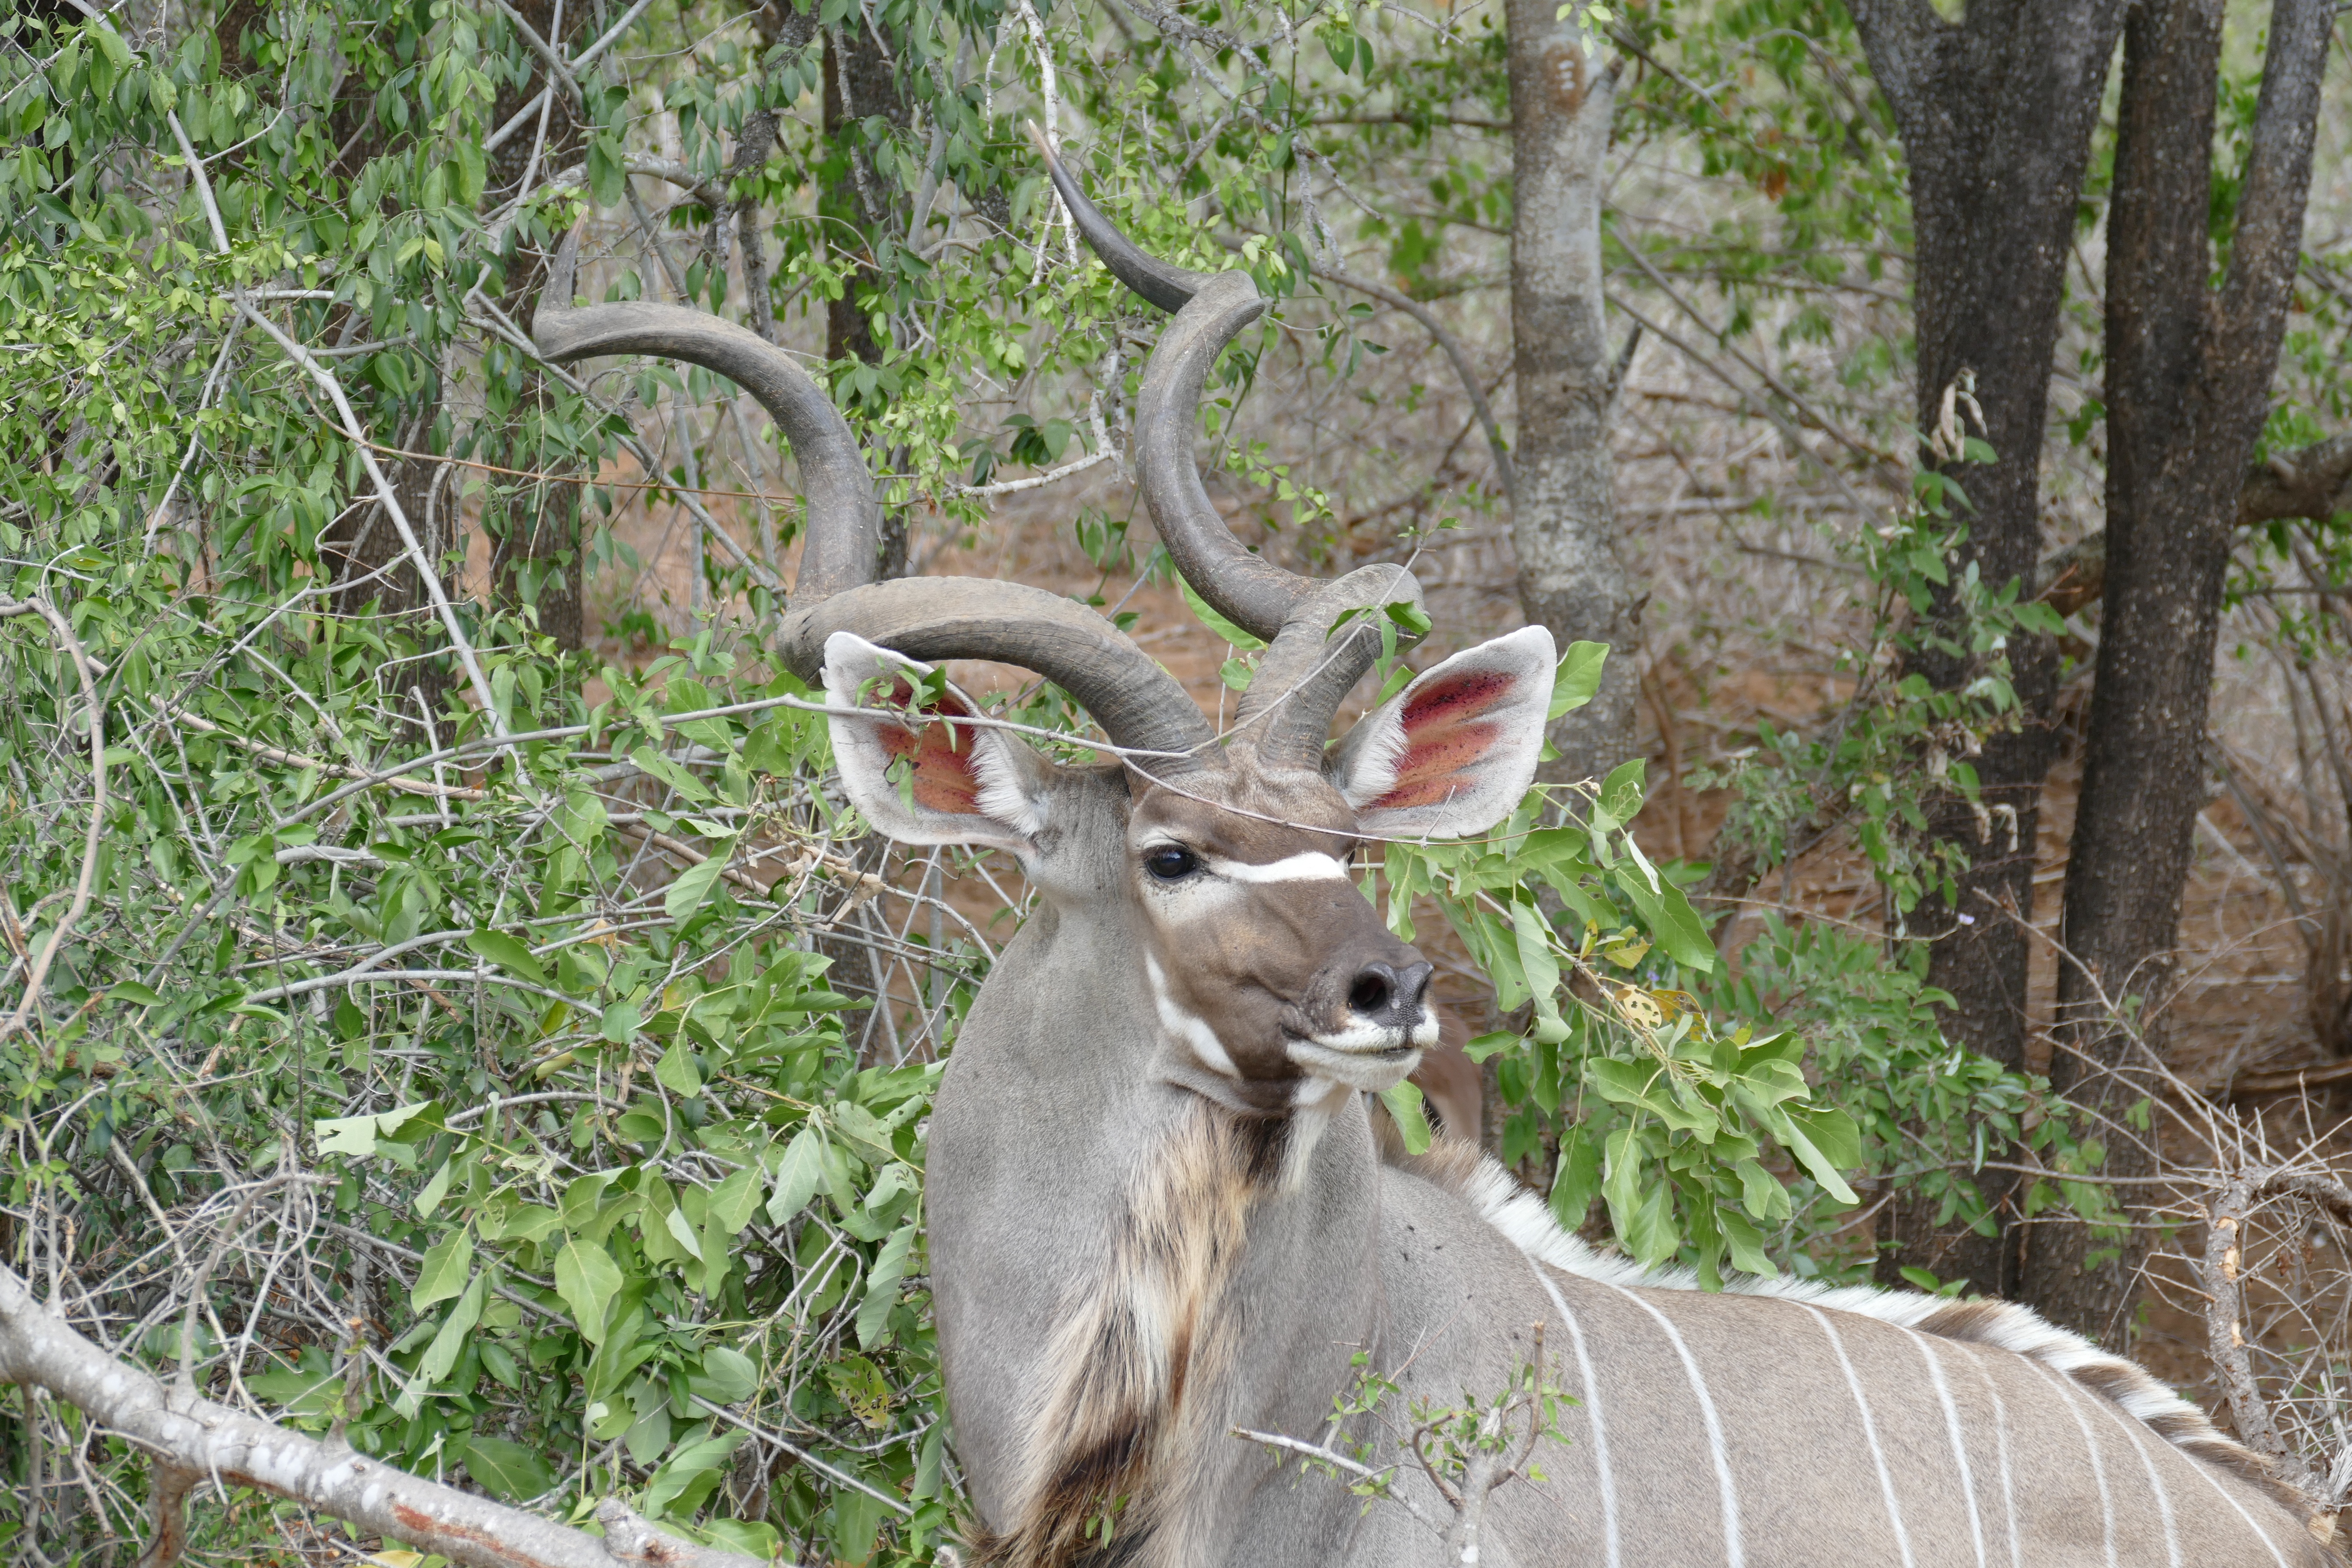
nature, animal, wildlife, wild, deer, mammal, fauna, antelope, impala, african, kudu, south africa, deer hunting, white tailed deer, kruger, trophy hunting